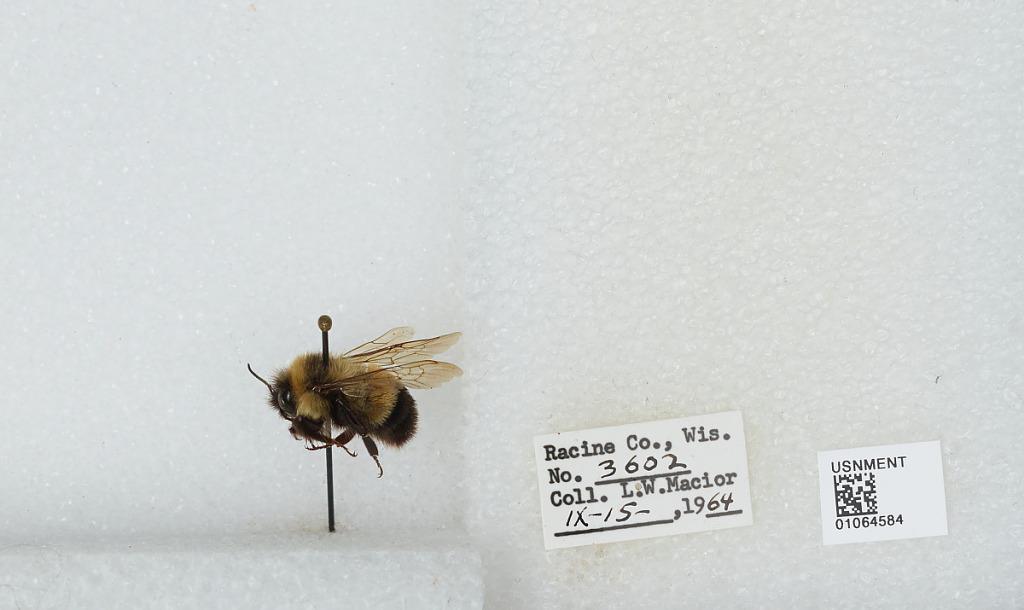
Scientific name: Bombus (Bombus) affinis Cresson
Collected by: L. Macior
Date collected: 1964-9-15
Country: United States
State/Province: Wisconsin
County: Racine
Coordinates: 42.78, -87.76